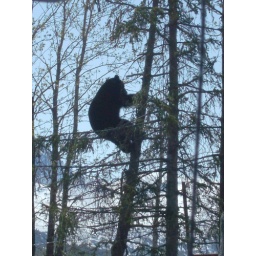
Black bear in a tree at the preserve